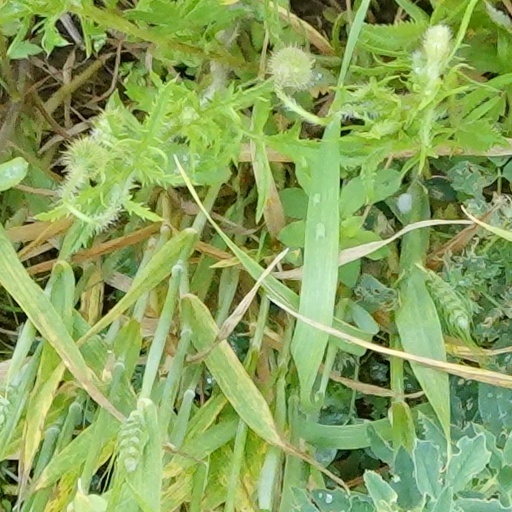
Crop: wheat